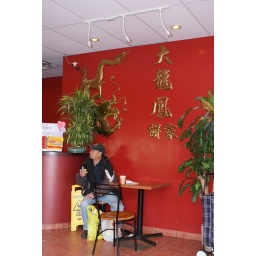
Each Chinese Bakery we visited had something special in the entrance. Behind the plant is a golden dragon.